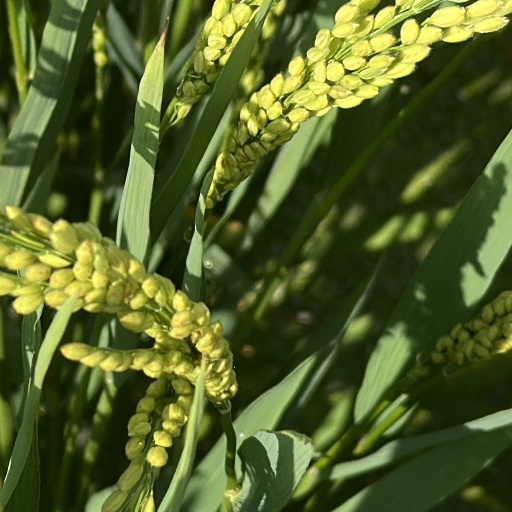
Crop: rice